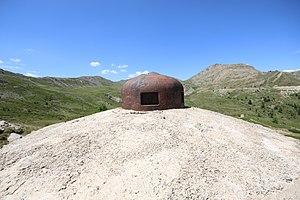
Bloc 4 Observatoire ouvrage col du Granon
L'ouvrage du Col-de-Granon, appelé aussi ouvrage du Col-du-Granon et parfois ouvrage des Granons, est une fortification faisant partie de la ligne Maginot, située sur la commune du Val-des-Prés, dans le département des Hautes-Alpes.
Le col de Granon, ou localement col du Granon, est un col des Alpes françaises. Il culmine à 2 404 mètres d'altitude.